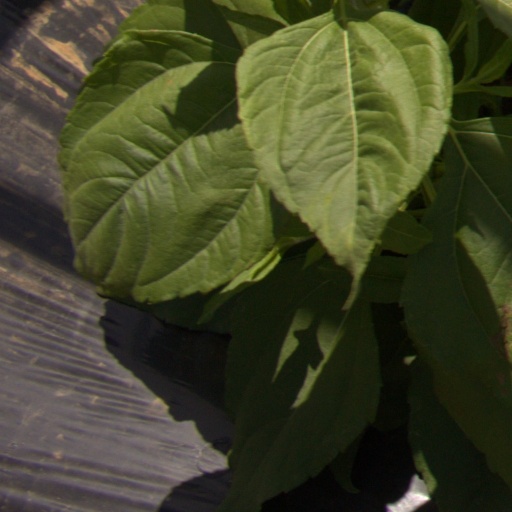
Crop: Jerusalem artichoke